Khemosabi

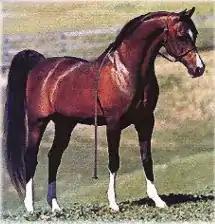
Khemosabi++++//

Khemosabi (1967–2001) was a bay Arabian stallion with four stockings and a blaze, who had significant accomplishments in the horse show ring, winning multiple National Championships in both halter and western pleasure performance competition. These wins earned him the highest level achievement award offered by the Arabian Horse Association: the Legion of Masters. In the course of his breeding career, he sired over 1200 foals. Of these, over 300 were show champions and 75 won national championships.